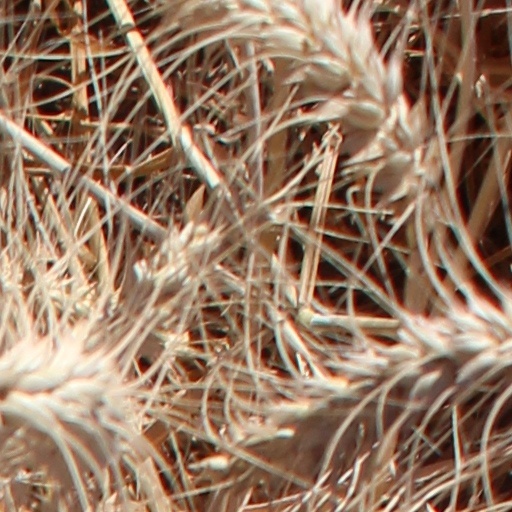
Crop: wheat